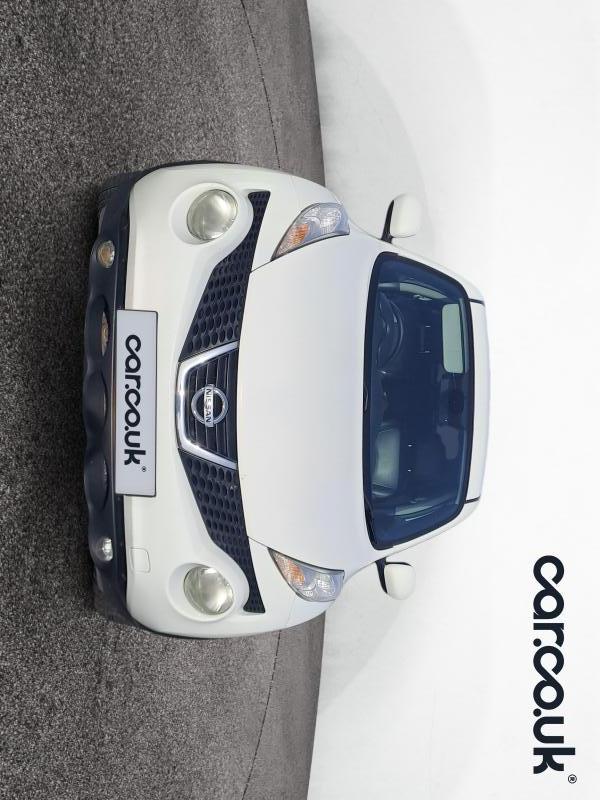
Aucun dommage détecté.
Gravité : aucun